16th Ward of New Orleans

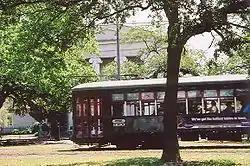
St. Charles Streetcar passes the old Carrollton City Hall Building on Carrollton Avenue, April, 2005

The 16th Ward or Sixteenth Ward is a division of the city of New Orleans, Louisiana, one of the 17 wards of New Orleans. It is an Uptown ward, along with the adjacent 17th Ward, formerly part of the city of Carrollton, Louisiana which was annexed by New Orleans in the 1870s.